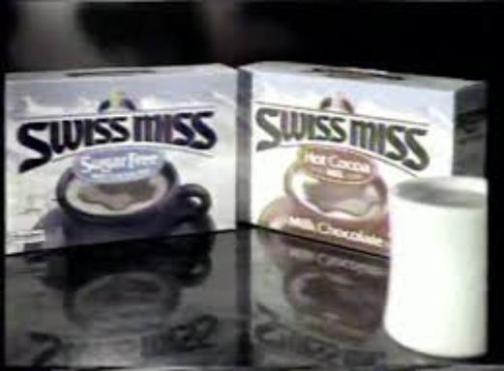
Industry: Food